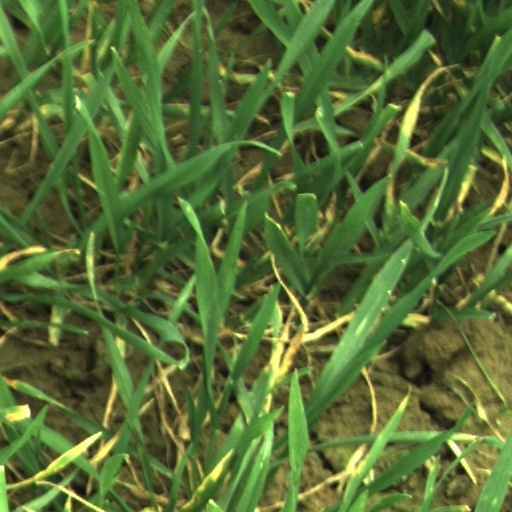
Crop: wheat